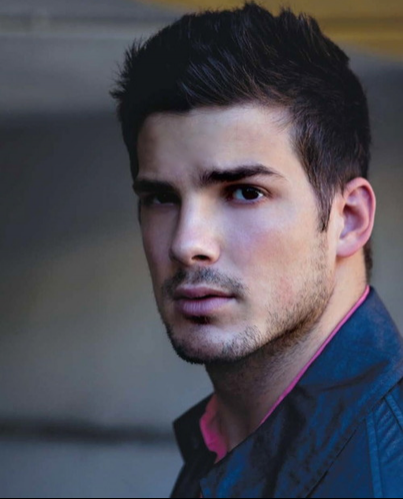
Gender: men